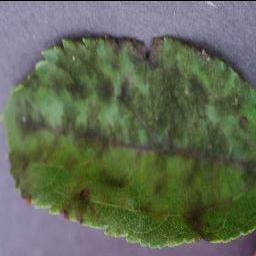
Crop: apple
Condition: scab